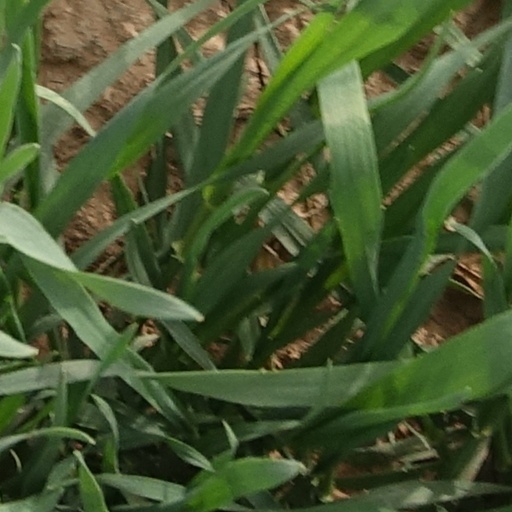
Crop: wheat